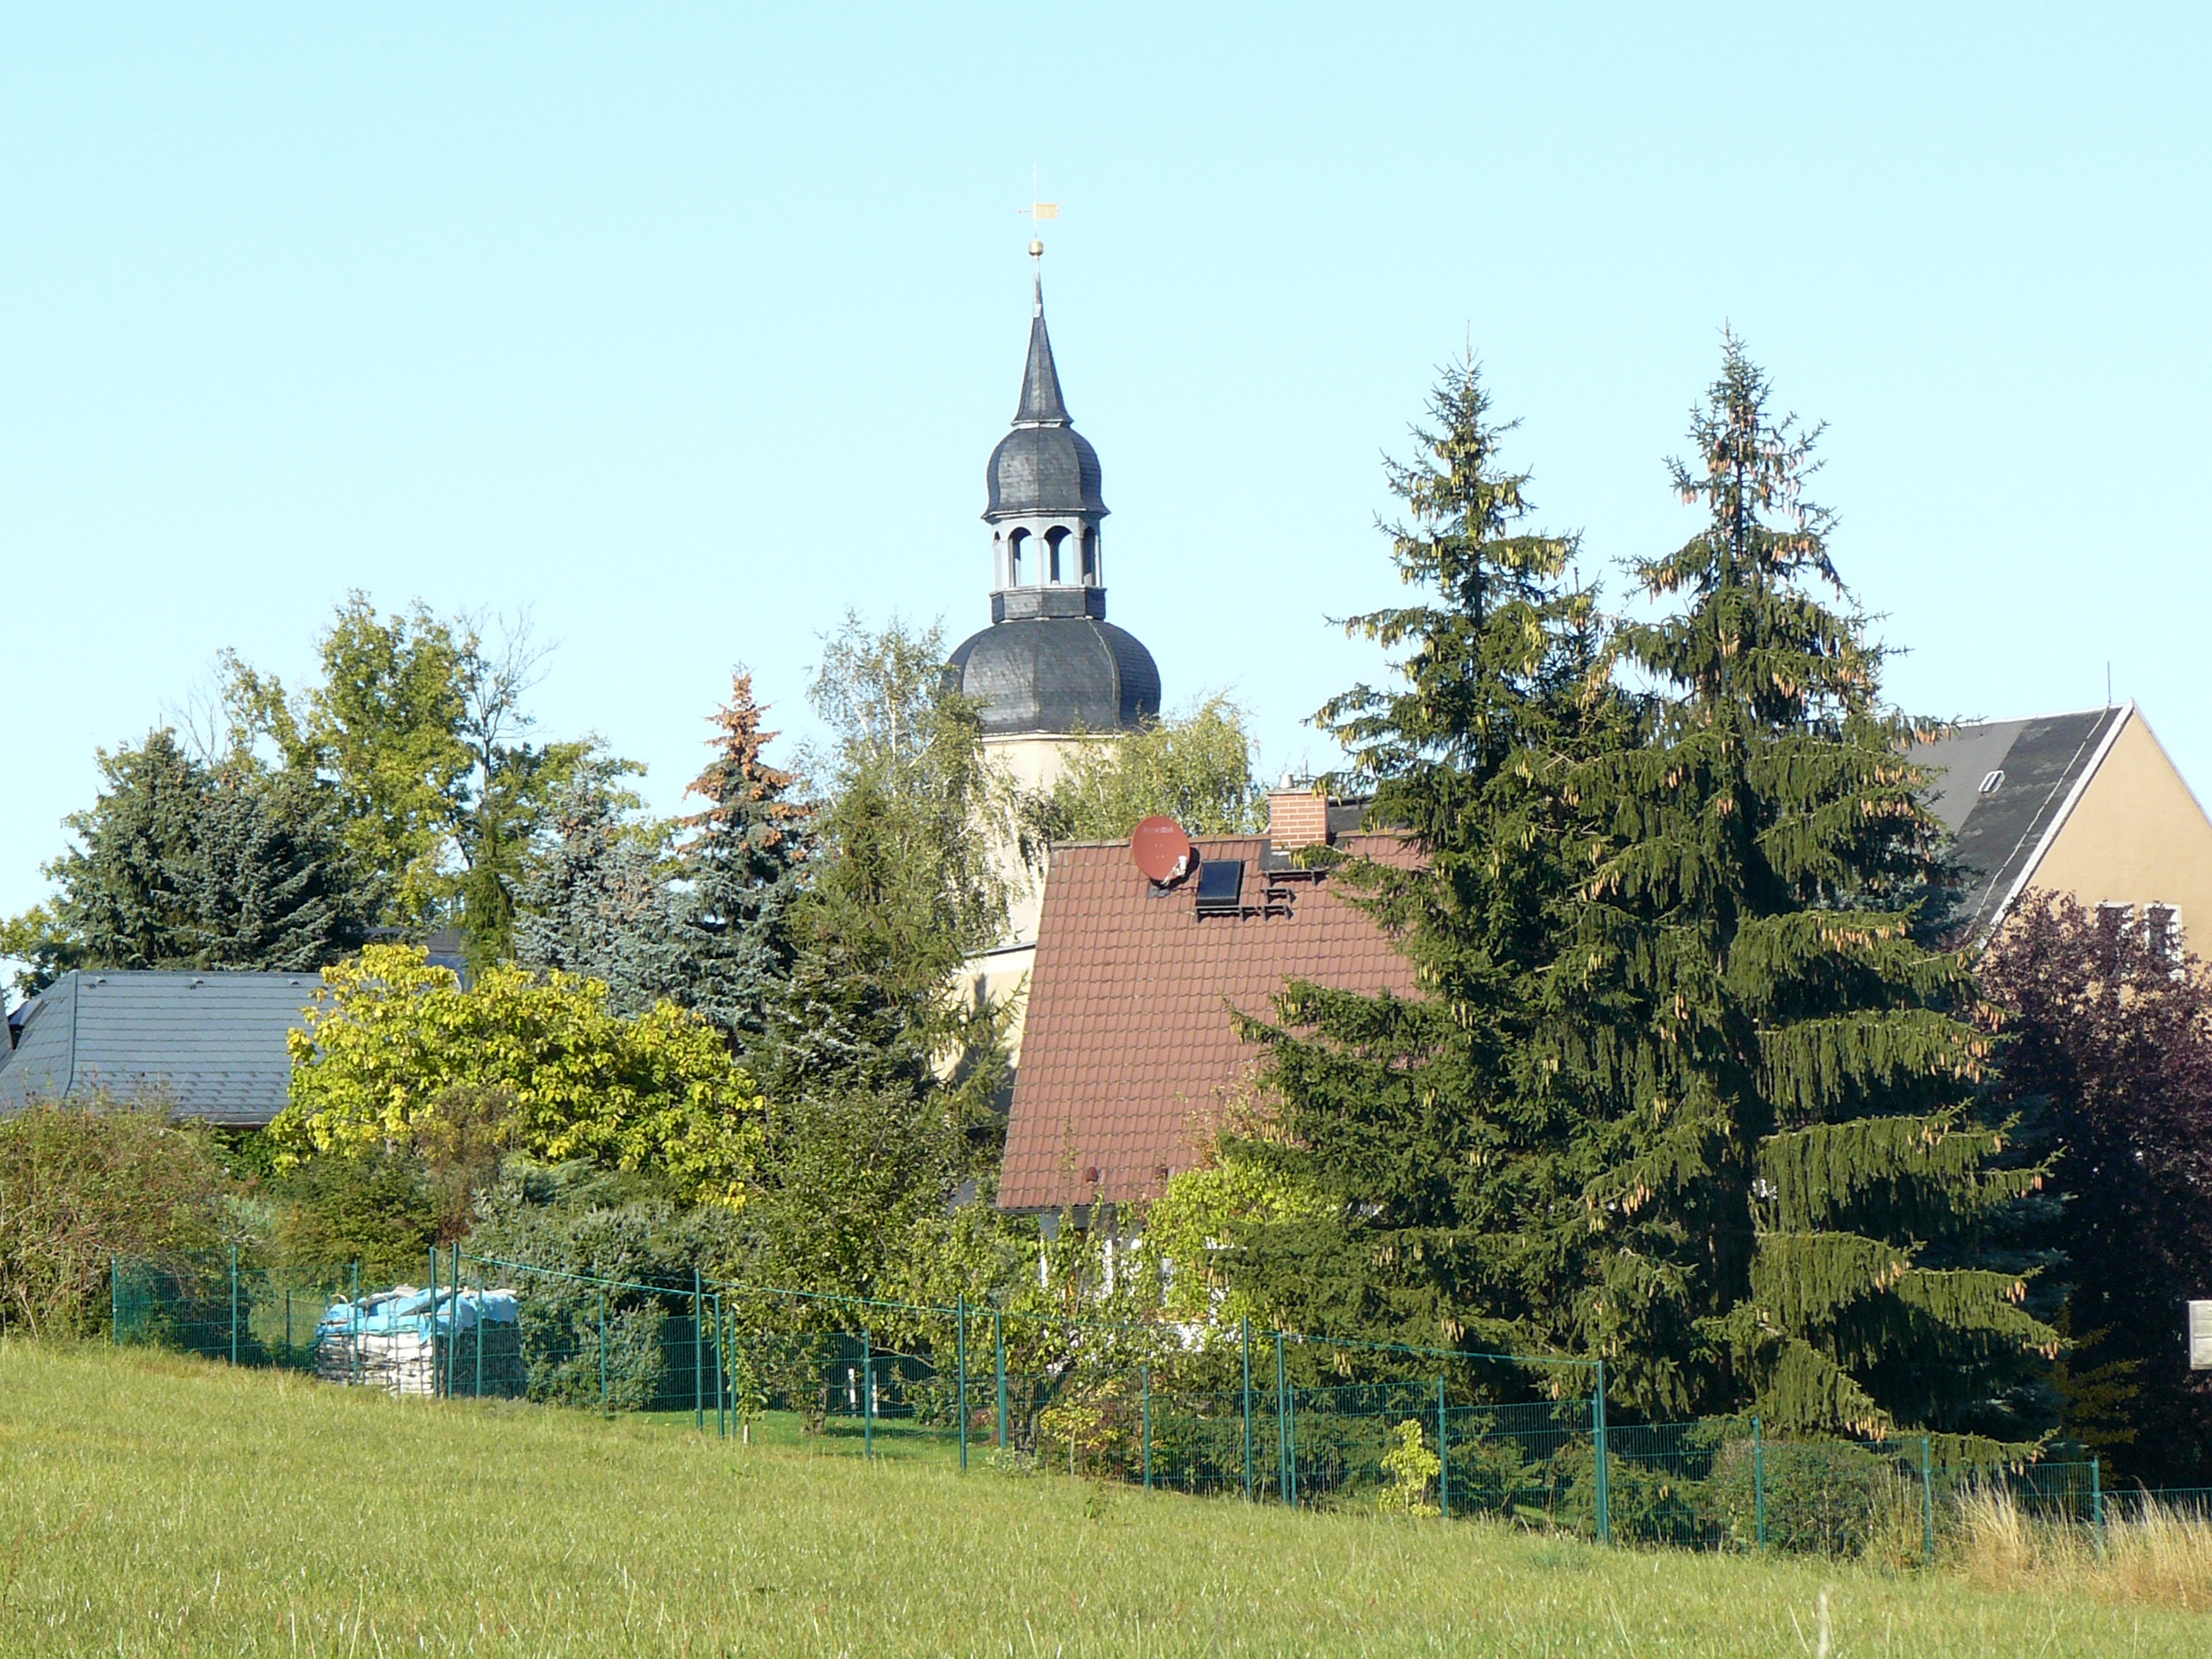
landscape, tree, nature, meadow, building, chateau, village, tower, church, chapel, place of worship, homes, steeple, monastery, outlook, rural area, edge of town, outskirts